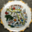
Label: plate